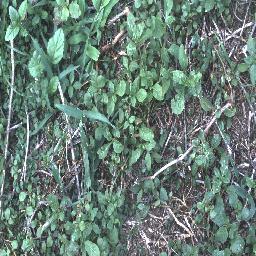
Label: negative